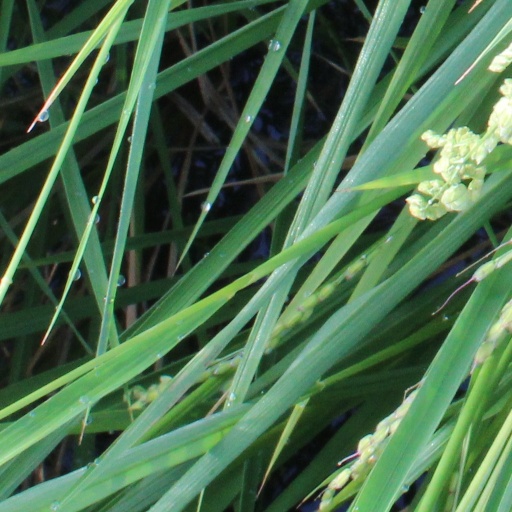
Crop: rice